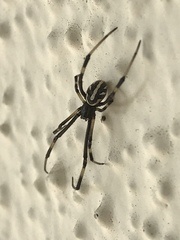
Species: Lactrodectus_hesperus